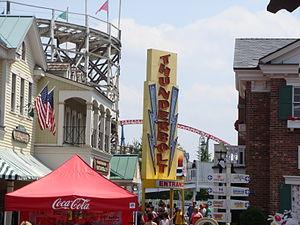
-
Six Flags New England est un parc à thèmes de la société Six Flags, situé à Agawam dans le Massachusetts près de Springfield. Il est constitué d’un parc d’attractions, et d’un parc aquatique.
Thunderbolt sont des montagnes russes en bois du parc Six Flags New England, situé à Agawam dans le Massachusetts, aux États-Unis. Ce sont les plus anciennes montagnes russes d'un parc Six Flags.